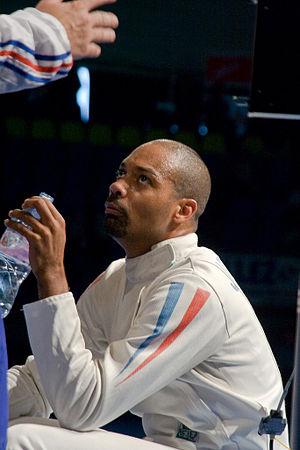
Jérôme Jeannet, né le 26 janvier 1977 à Fort-de-France, Martinique, est un escrimeur français, pratiquant l'épée. Il est champion olympique à deux reprises et quadruple champion du monde.